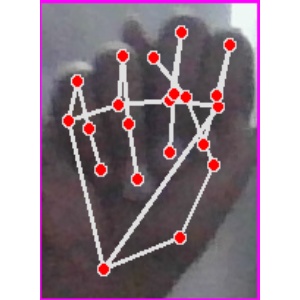
अक्षर: न